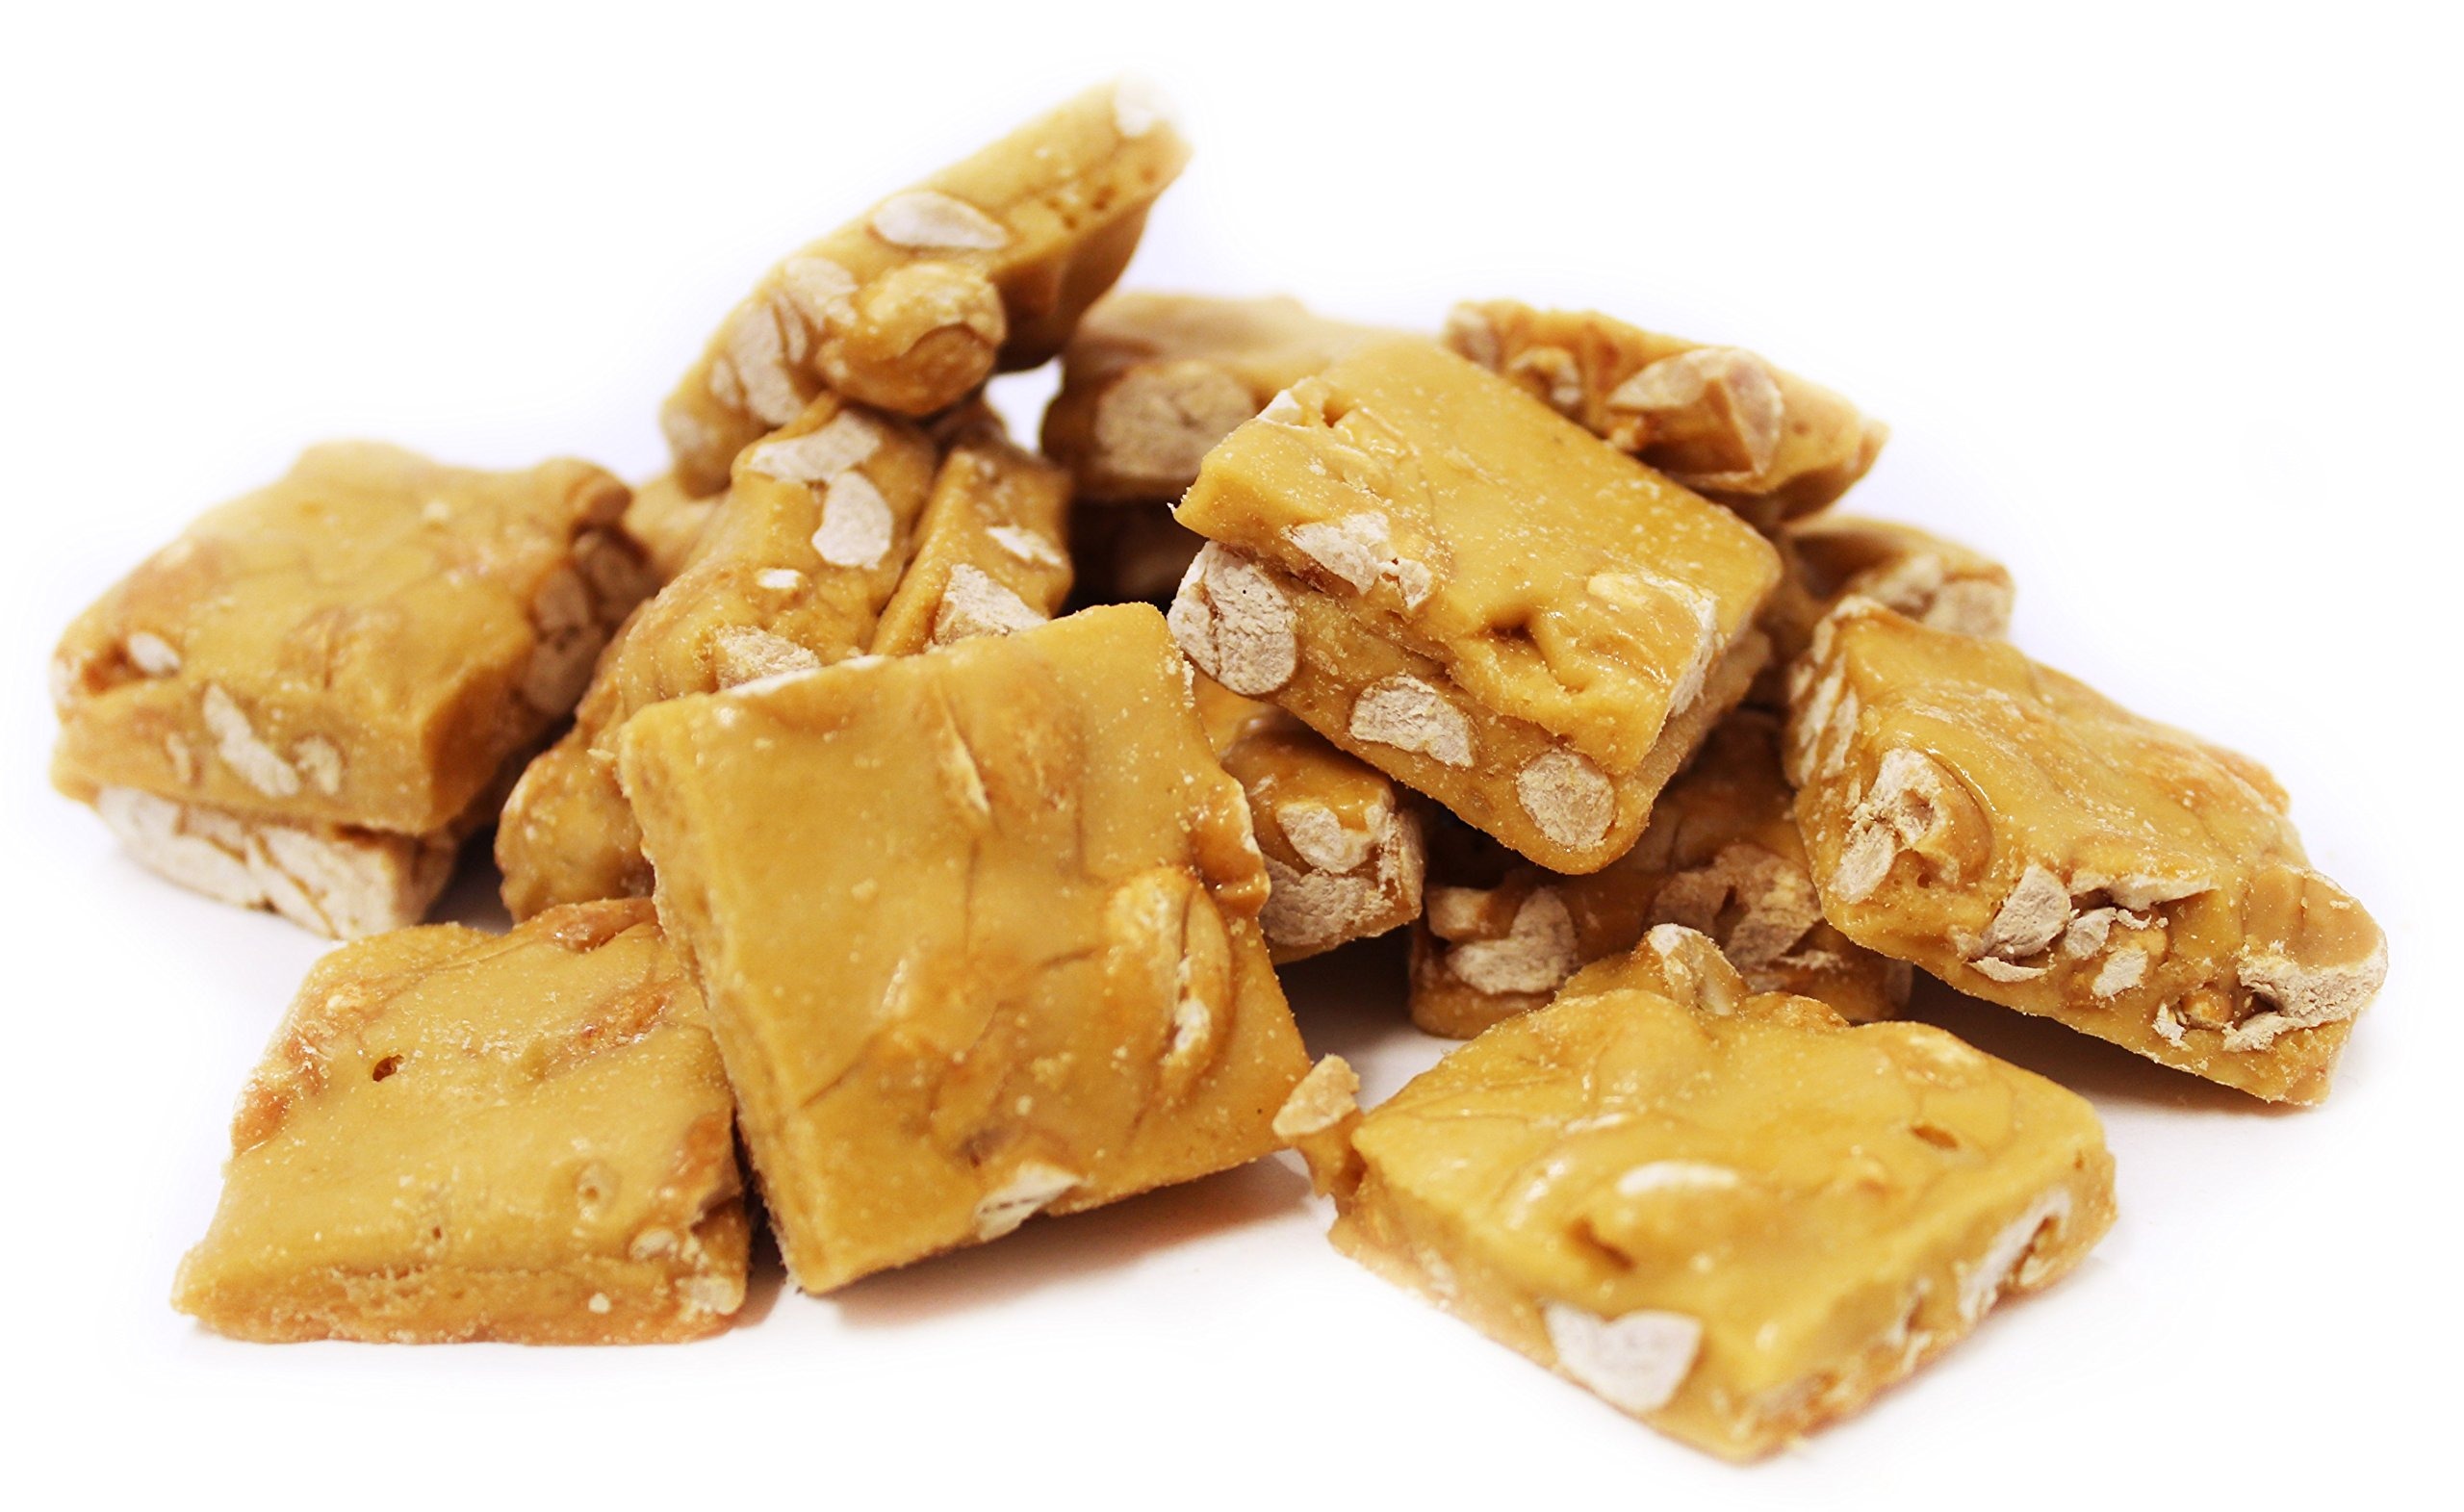
Item Name: Gourmet Peanut Brittle by Its Delish, 5 lbs Bulk Bag | Handmade Old-Fashioned Style | Beautiful & Delicious Square Cut Pieces of Peanuts Brittle Candy | Vegan, Non-Dairy, Kosher
Bullet Point 1: DELICIOUS Gourmet Peanut Brittle that's Sweet, Rich and Crunchy!
Bullet Point 2: VALUE SIZE Five Pounds (80 Oz) bulk bag Its Delish brand
Bullet Point 3: GOURMET Handmade with premium ingredients and fresh roasted peanuts
Bullet Point 4: WONDERFUL TREAT Candy bars and buffets, party favors, weddings, birthdays, baby showers and for any occasion
Bullet Point 5: QUALITY Certified Kosher OU Parve Non-dairy Made in the USA Order from the factory direct!
Product Description: <p></p><b>Gourmet Peanut Brittle by Its Delish, 5 lbs</b> <p></p> Scrumptious peanut brittle made in small batches from the highest quality candy ingredients and filled with freshly roasted nuts. This mouthwatering delight is perfect for any occasion, whether to snack on at home, office and on-the-go, or to have at a party! Every bite is loaded with rich flavor and of course the grand crunch! Enjoy.<p></p><b>About It's Delish!</b> <p></p>It's Delish was established in 1992 and is located in North Hollywood, California. It's Delish is a food manufacturer and distributor who produces over 500 gourmet food products including licorice, sour belts, taffies, caramels, Jordan almonds, chocolates, nuts, fruits, trail mixes, spices, and the spice blends. It's Delish also produces organics and all natural products. We give you the opportunity to order from the factory direct!<p></p>It’s Delish! prides itself on the four pillars that are at the foundation of everything we do.<p></p>Innovation Quality Value Service
Value: 16.0
Unit: Ounce

Price: 38.99